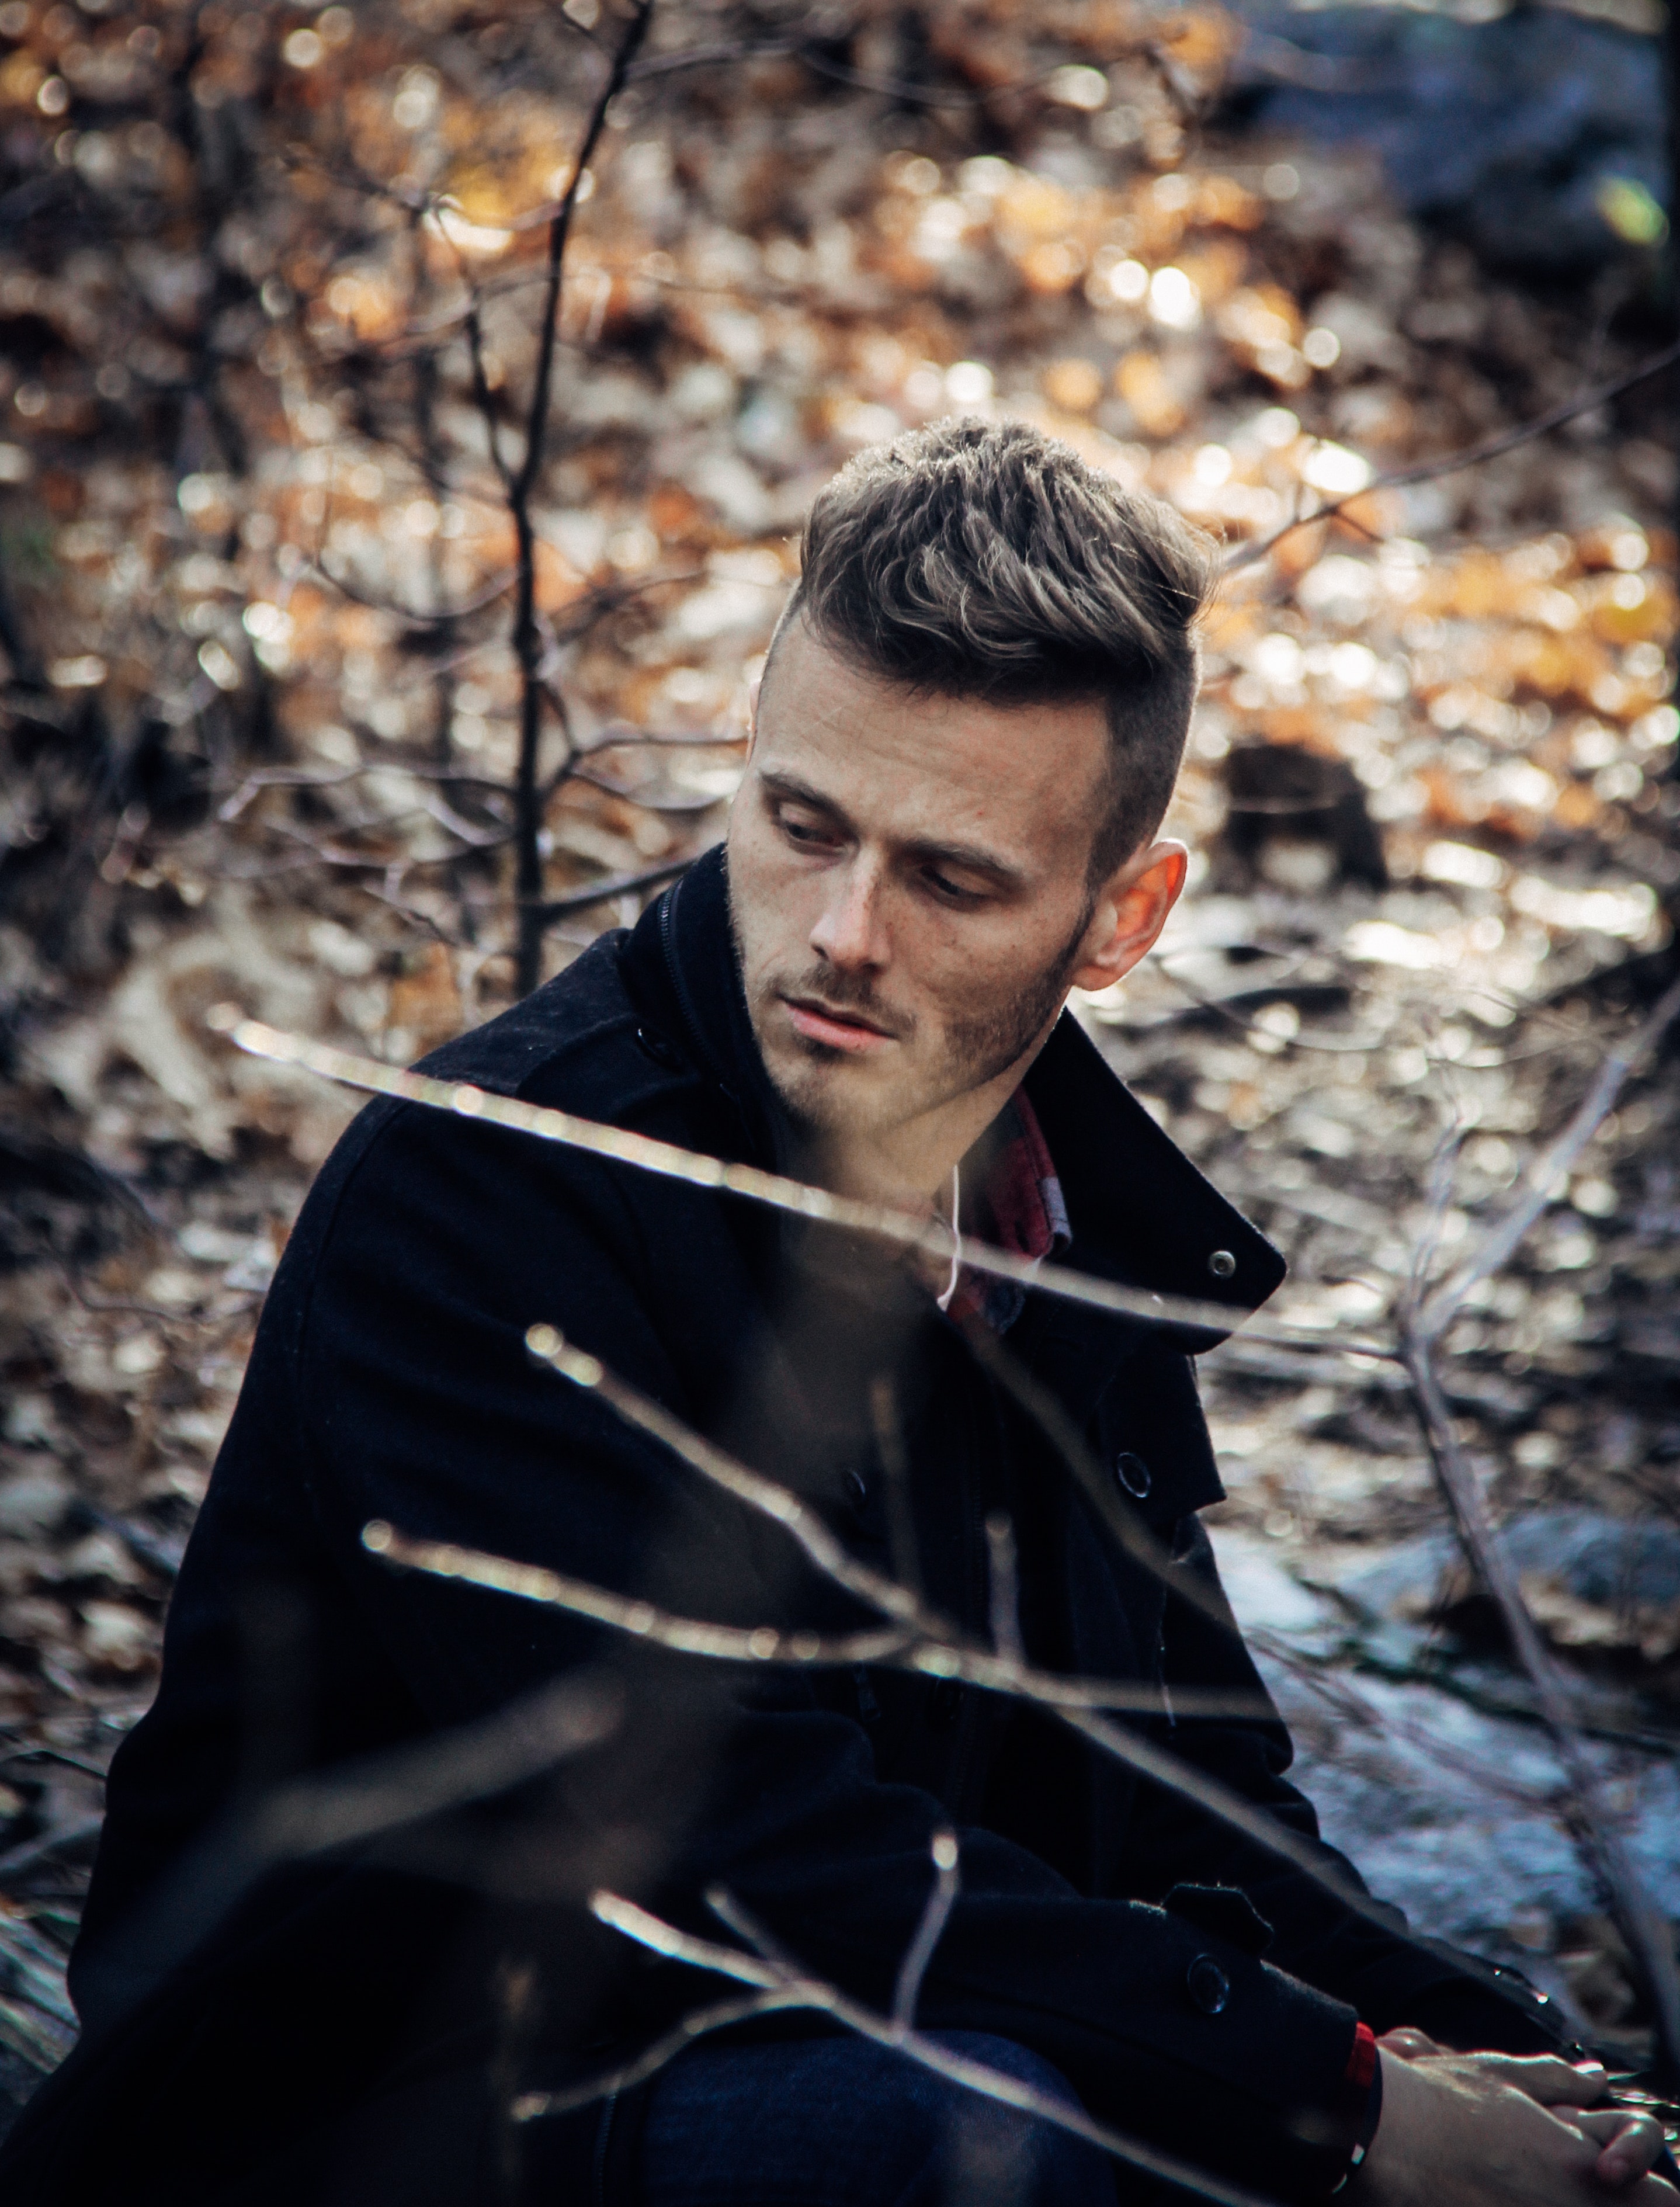
leaf, photography, outerwear, tree, black hair, photo shoot, autumn, portrait photography, portrait, plant, model, smile, forest